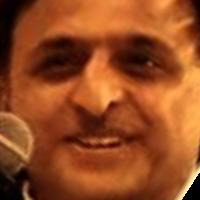
Age group: age 31-40